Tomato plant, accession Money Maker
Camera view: vertical (180 deg); turntable rotation: 330 degrees
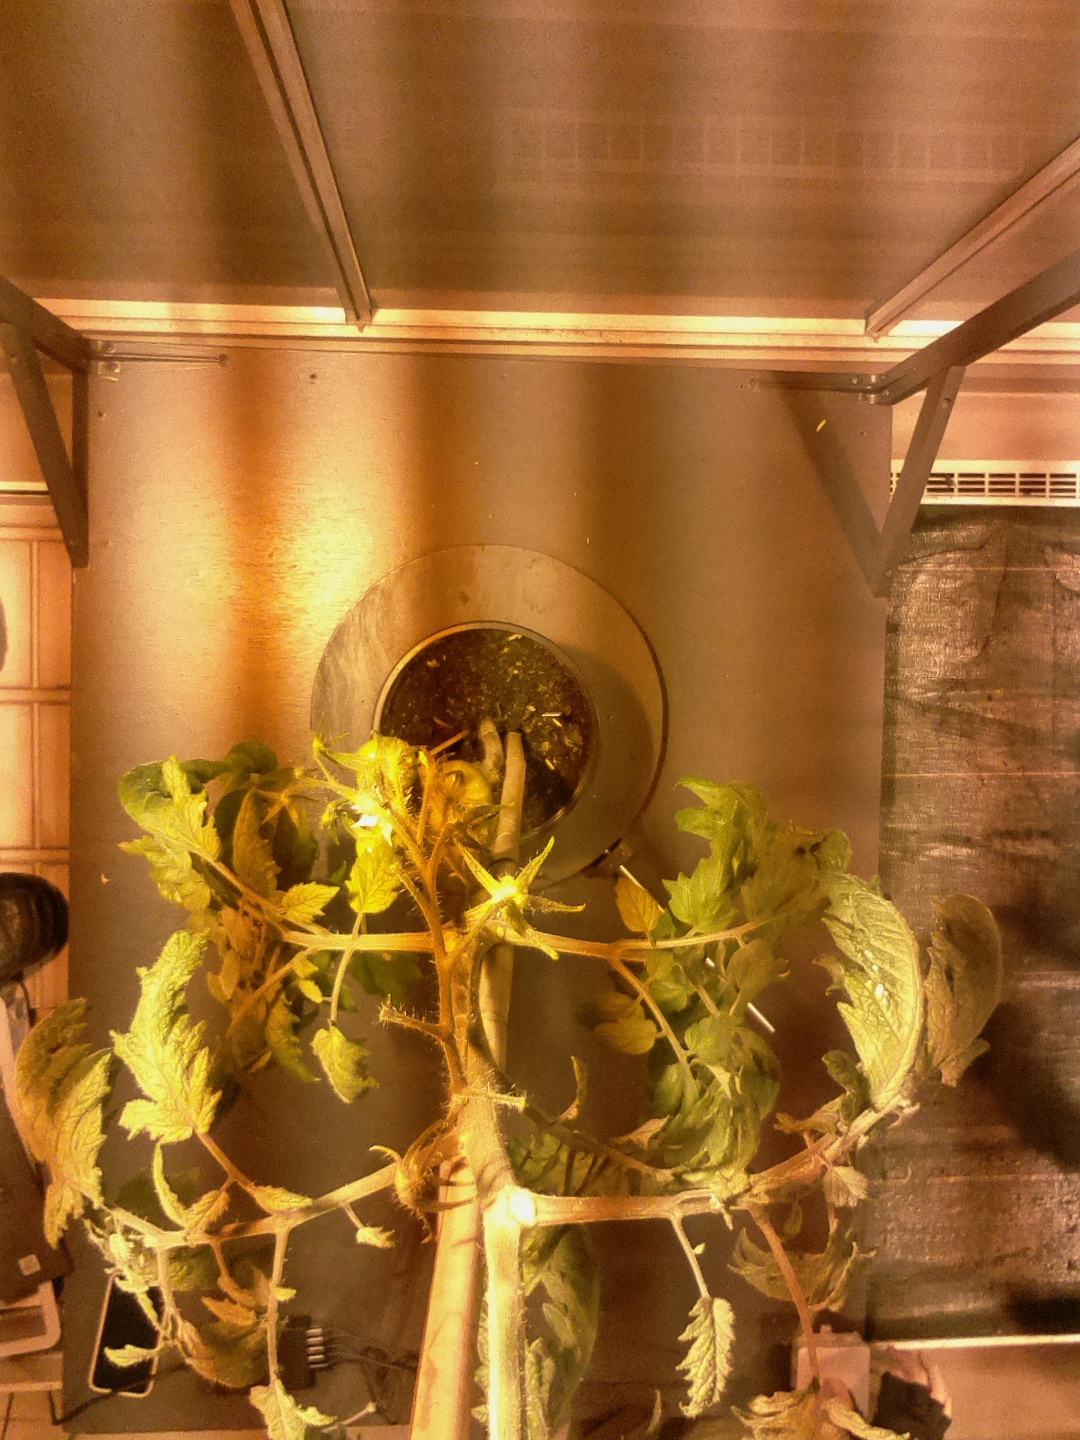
BBCH growth stage 75: 50%-60% of final fruit size